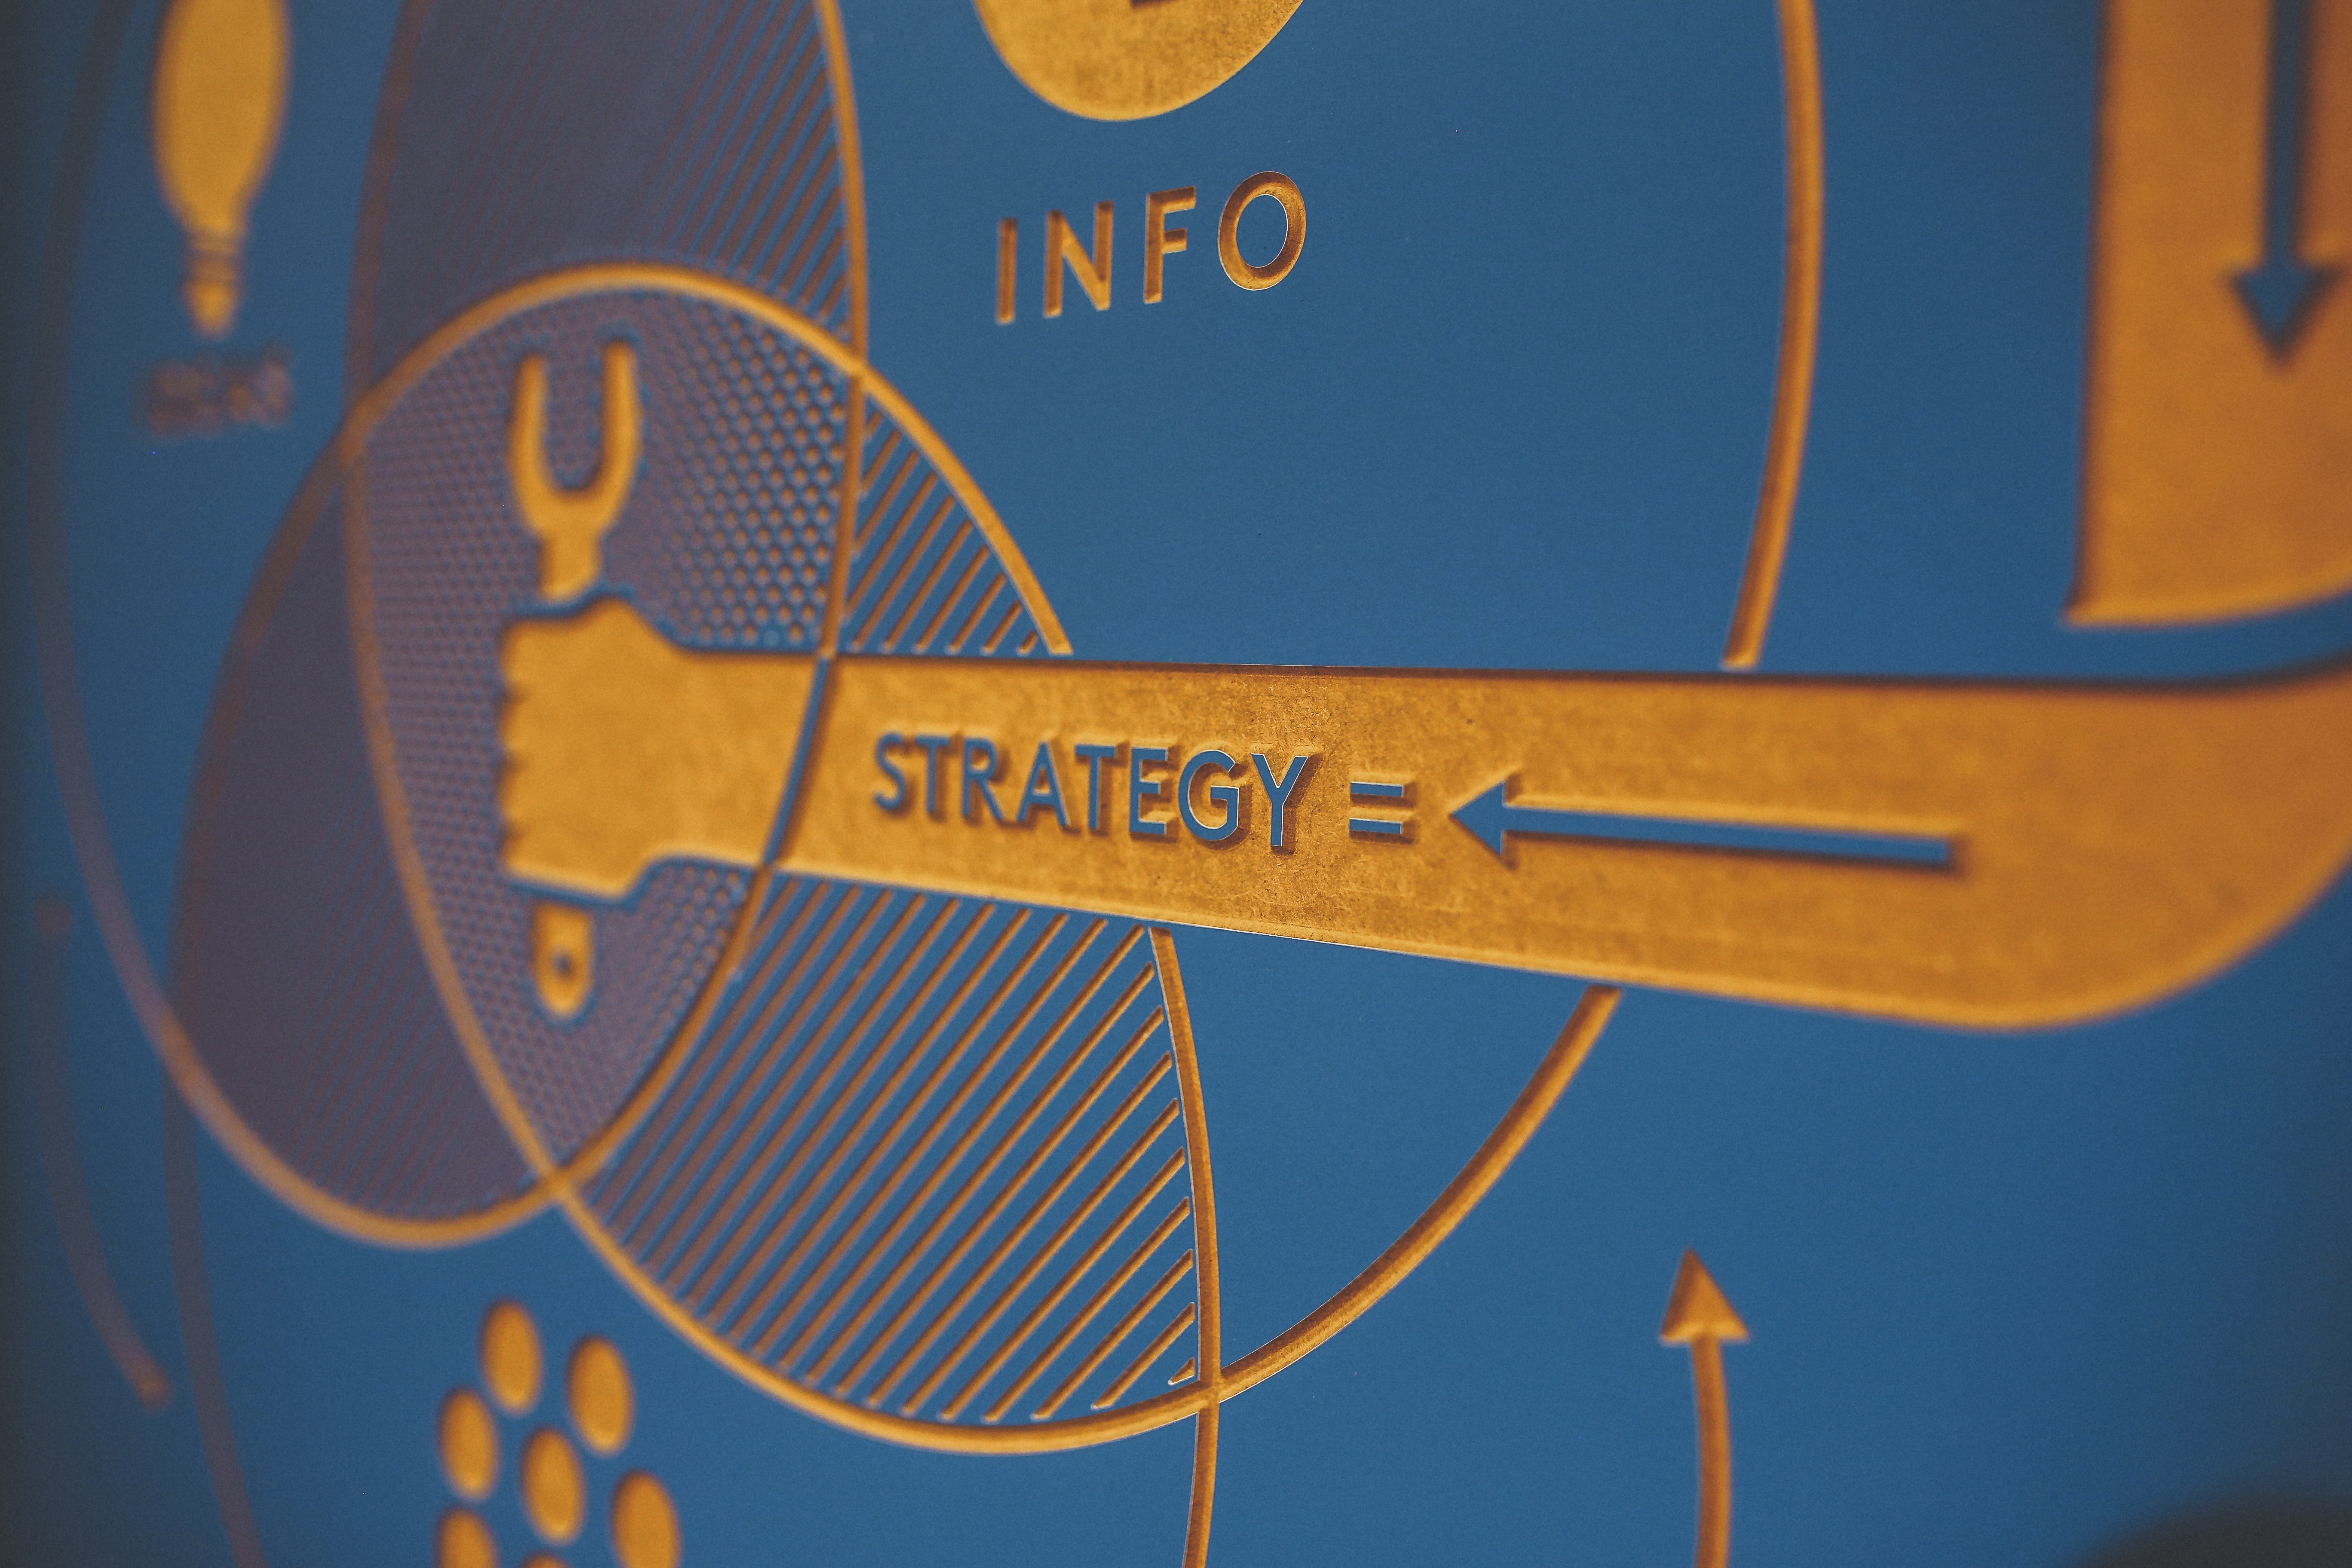
board, number, sign, line, color, blue, yellow, circle, font, illustration, design, strategy, shape, marketing, atmosphere of earth